Hebburn

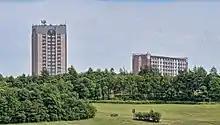
Hebburn in 2011, with Westmoreland Court and Durham Court flats visible on the skyline.

In Saxon times Hebburn was a small fishing hamlet upon the river Tyne. It is thought that the name Hebburn may be derived from the Old English terms, "heah" meaning "high", and "byrgen" meaning a "burial mound", though it could also mean "the high place beside the water". The first record of Hebburn mentions a settlement of fishermen's huts in the 8th century, which were burned by the Vikings.